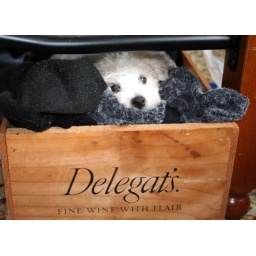
the socks box under my bed a great place to snuggle up.